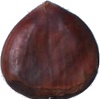
Label: Chestnut 1